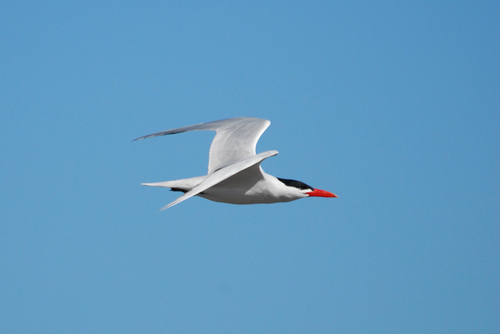
a bird has long white wings, a black crown, and a sharp and long pointed bill.
this small bird has a large orange bill ,black crown and nape, and white covering the rest of its body.
a medium size bird bird with an orange bill, black crown and white belly.
this bird has a light gray body, a black crown, small black eyes and a bright orange bill.
this large bird has a white body, grey wing, black crown, and long orange bill.
this bird is white with black and has a long, pointy beak.
a long sharp red beak and a black crown are in sharp contrast to a white body and wings.
this bird is white and black in color, with a bright red beak.
this bird has clean white breast and a long pointy blood red billa medium sized bird with an orange bill and black crown section.
Species: Caspian Tern